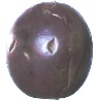
Label: Passion Fruit 1